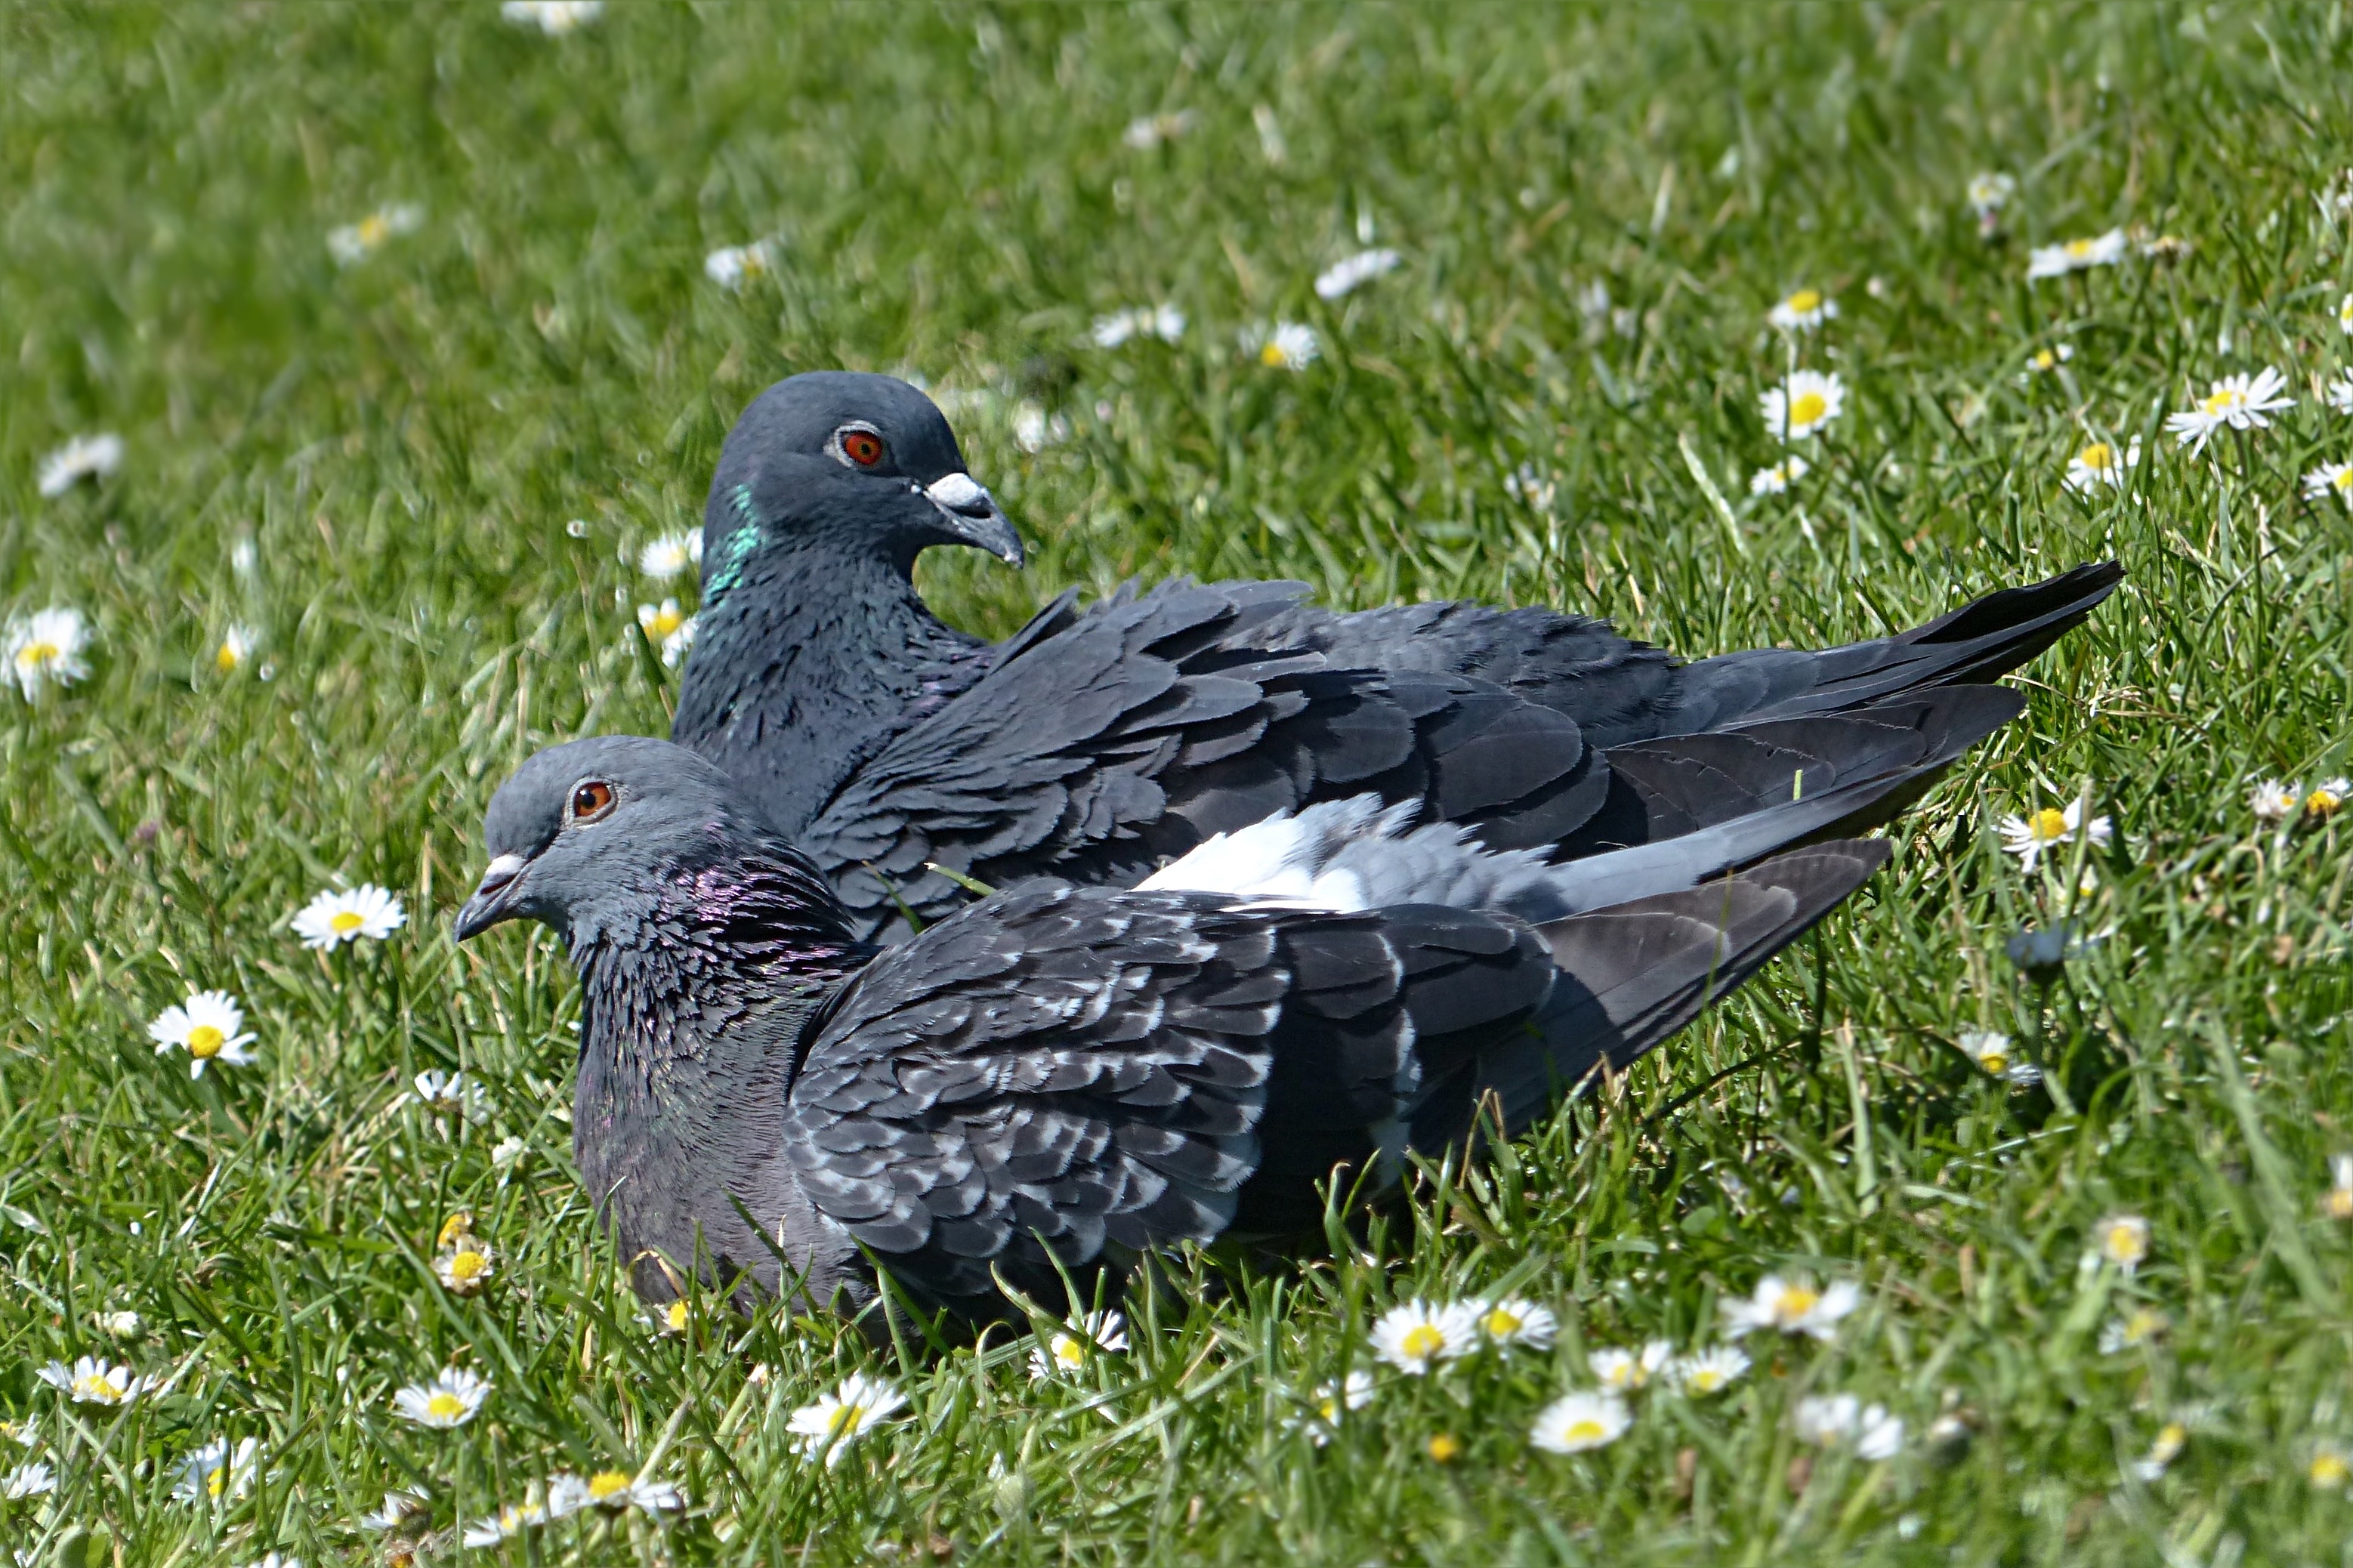
grass, bird, wing, wildlife, beak, couple, fauna, dove, daisies, vertebrate, resting, wild pigeon, perching bird, stock dove, fera columbae offeret